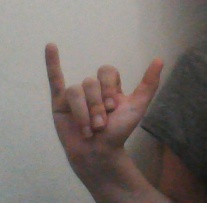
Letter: ya